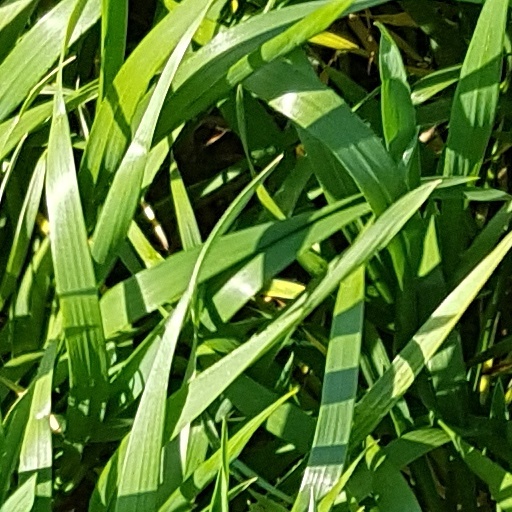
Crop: wheat